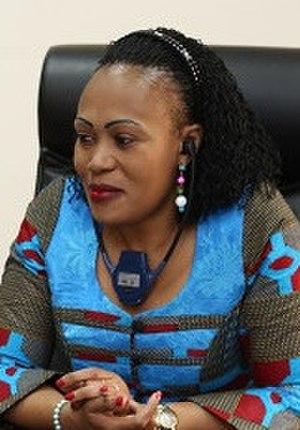
Kinshasa, RD Congo: Mme Faith Pansy Tlakula, Présidente de la Commission africaine des Droits de l'Homme et des Peuples et Rapporteur spécial sur la Liberté d'Expression et l'Accès à l'Information en Afrique, échangeant, le 2 octobre 2017 lors de sa visite officielle en RDC, avec le Ministre des droits de l'Homme, Mme Marie-Ange Mushobekwa, sur un possible soutien du gouvernement pour assurer l'adoption et la mise en œuvre d'une «loi sur l'accès à l'information» qui soit conforme aux normes internationales. Mme Tlakula a été invitée conjointement par la Commission nationale des droits de l'homme et le Bureau conjoint des Nations Unies aux Droits de l’Homme (UNJHRO) à apporter son soutien à la RDC pour l'adoption du projet de loi sur l'accès à l'information déjà adopté par le Sénat depuis octobre 2015 et se trouvant actuellement devant l'Assemblée nationale.